Luis Gabriel Aguilera

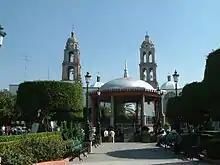
Irapuato Plaza Principal

Luis Gabriel Aguilera (born in Irapuato, Guanajuato, Mexico) is a Mexican-American author, writer, composer, electronic music producer, DJ, music promoter, language teacher, and social justice activist.